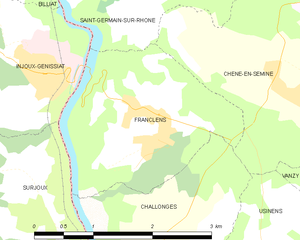
Carte des communes françaises Franclens